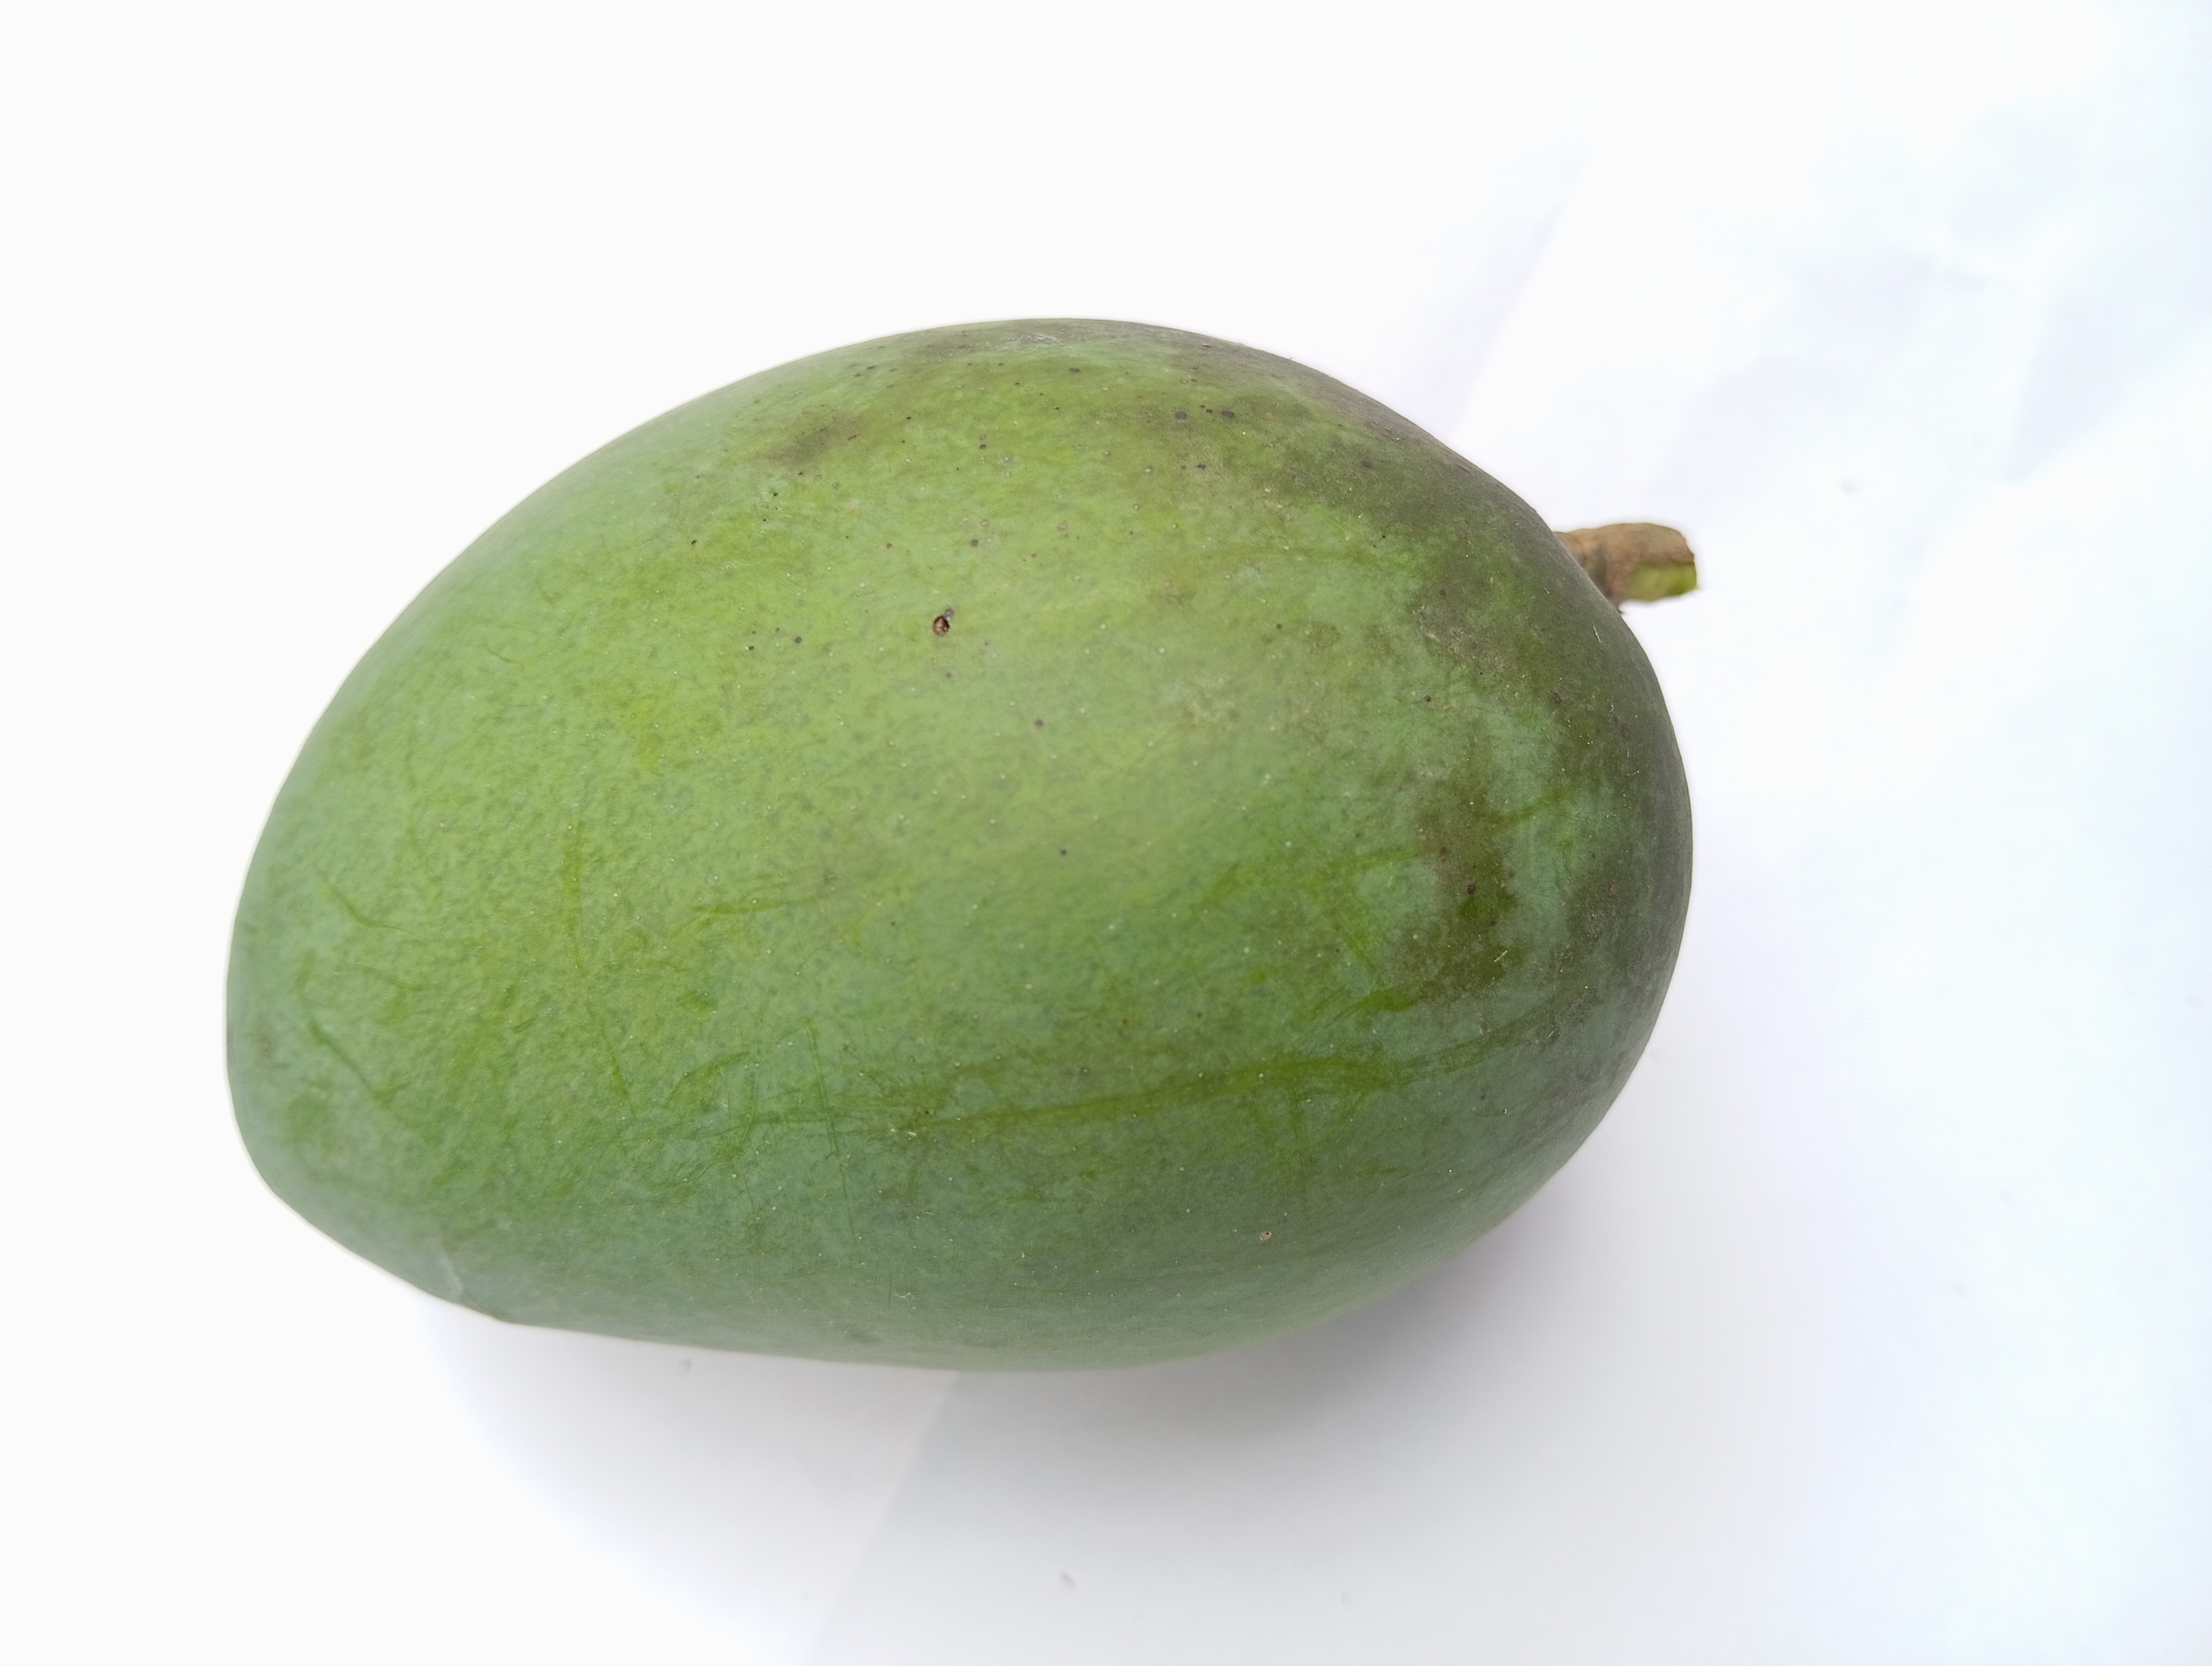
Mango variety: Harivanga